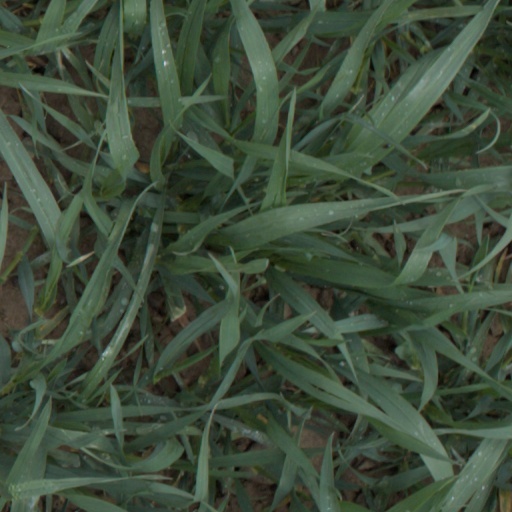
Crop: wheat